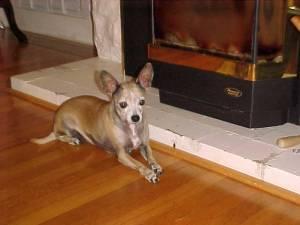
Breed: chihuahua